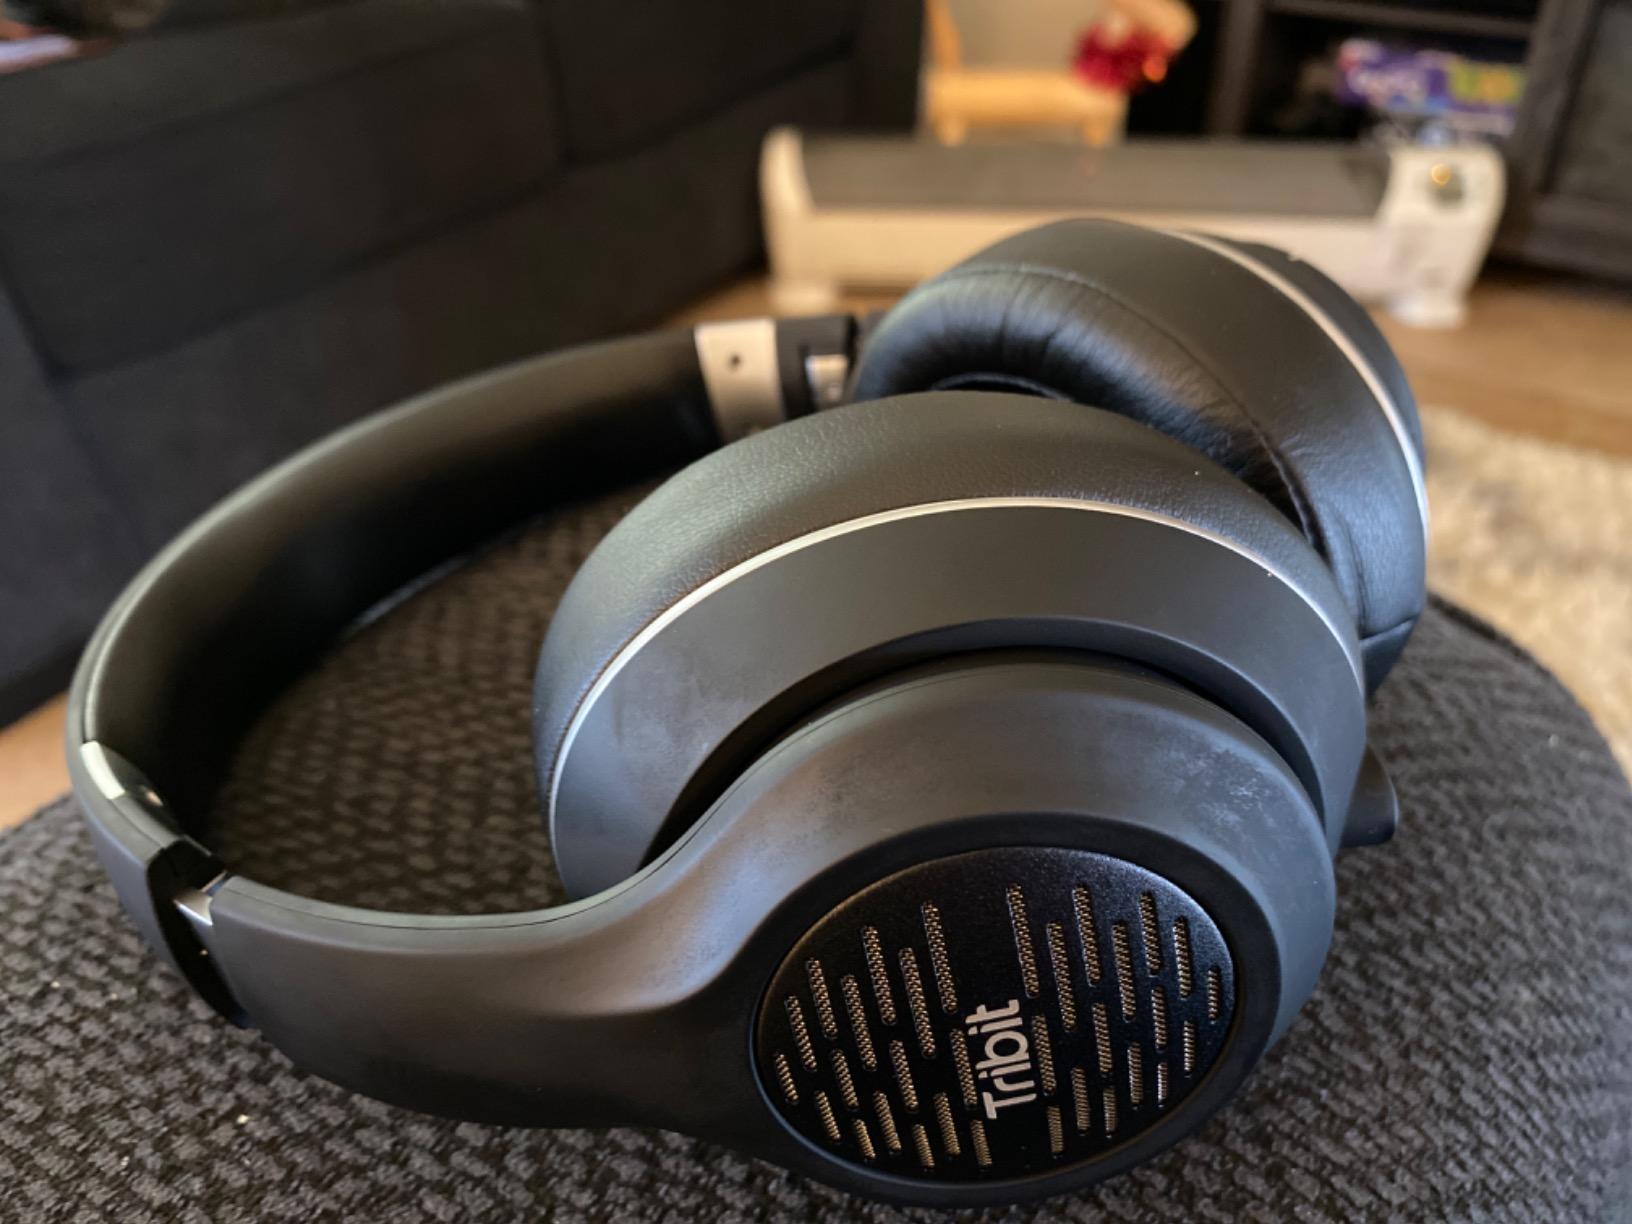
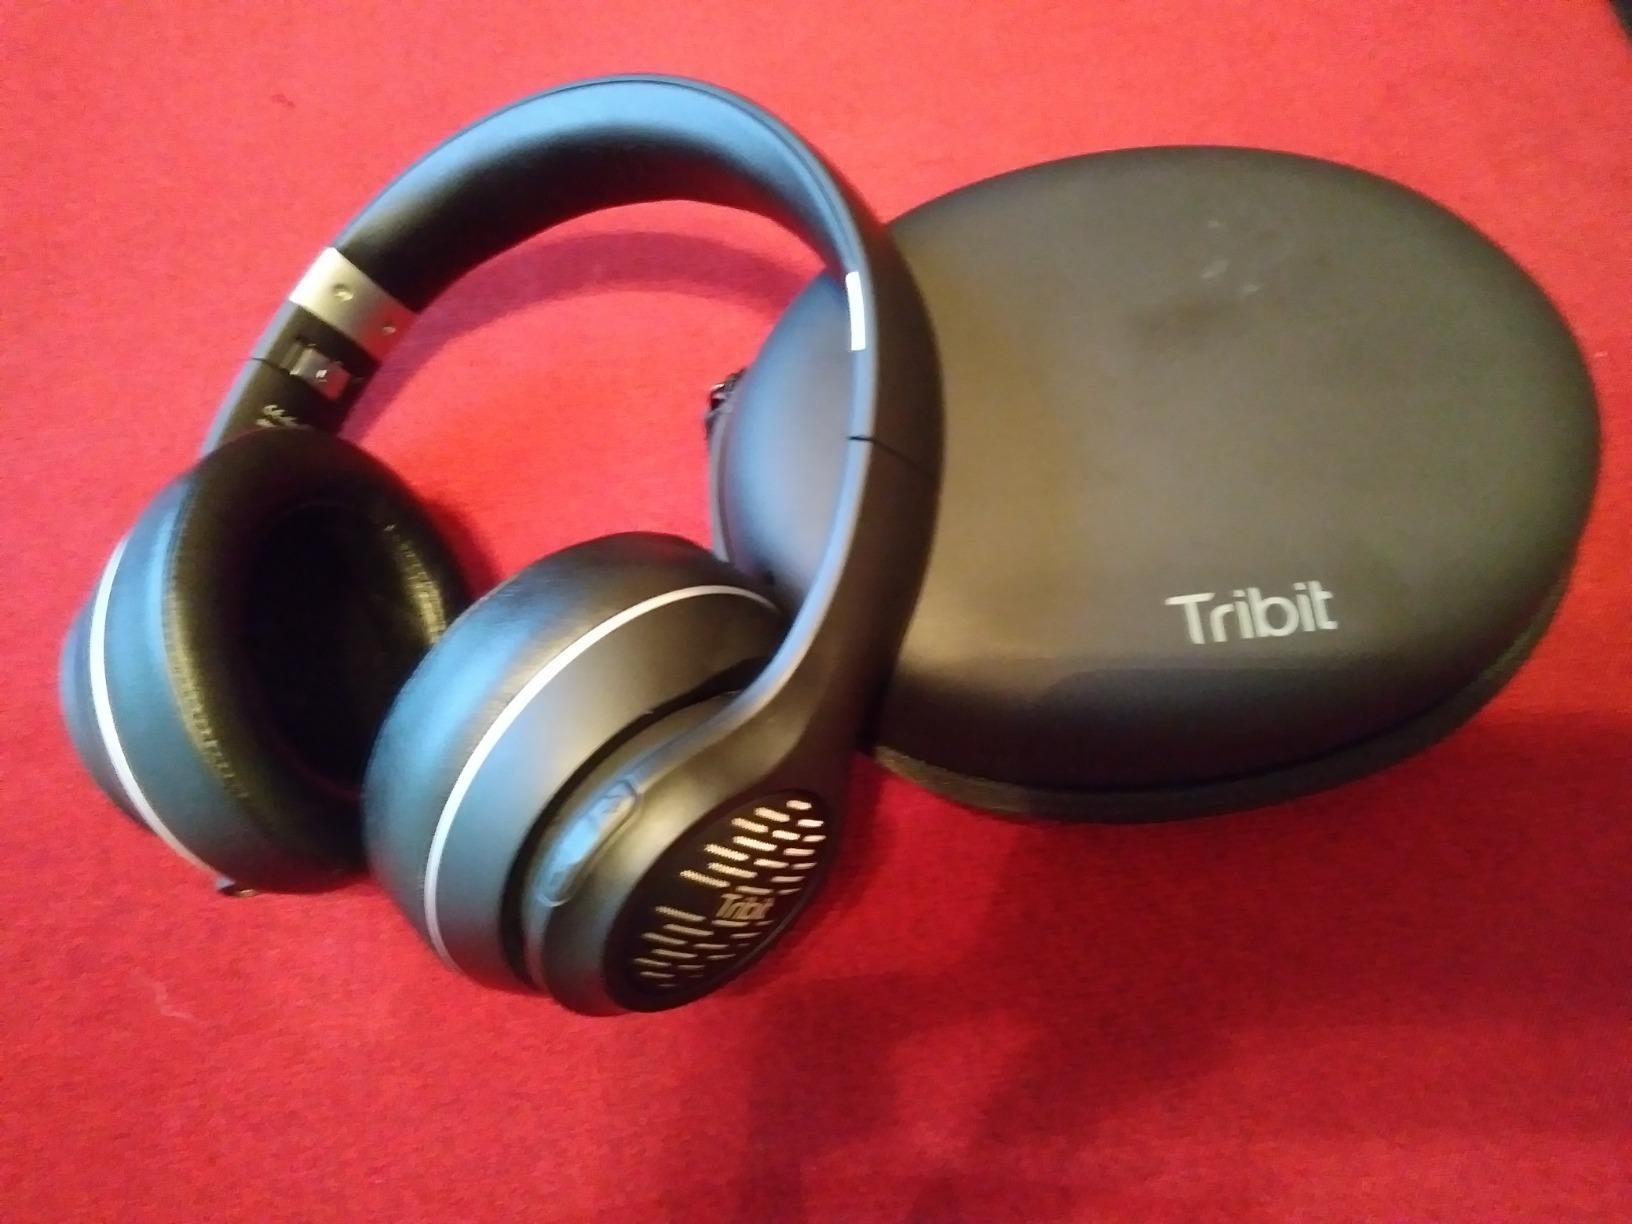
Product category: headphones
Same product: yes